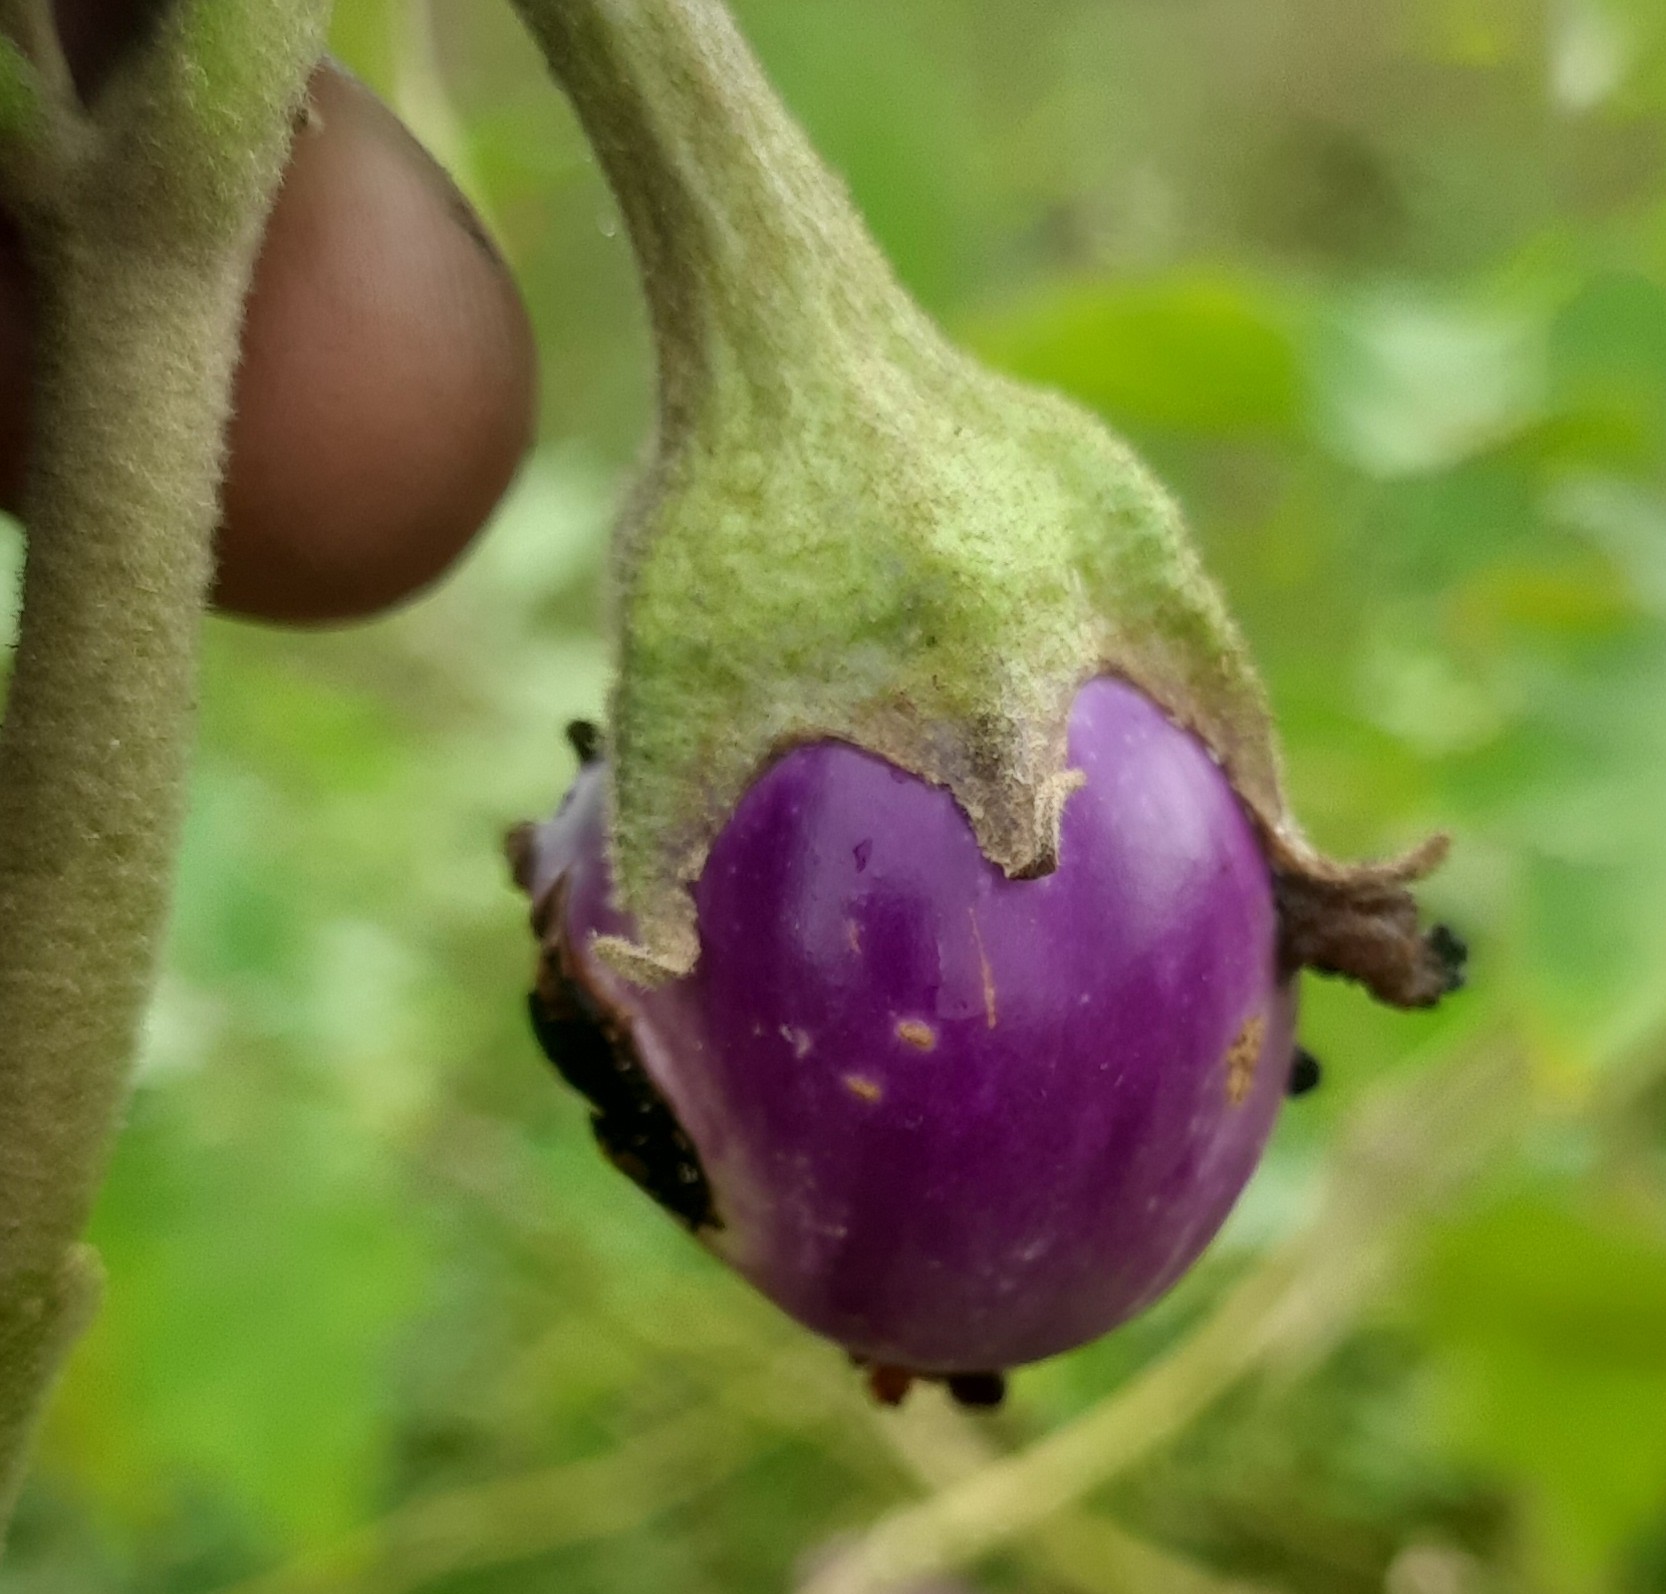
Label: Shoot and Fruit Borer